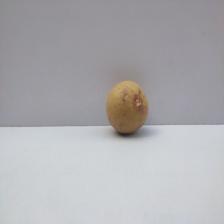
Size: Medium